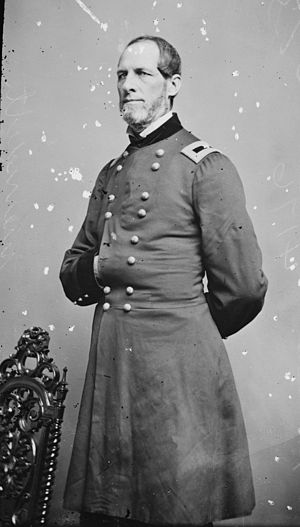
Solomon Meredith
Solomon Meredith
Solomon Meredith var en fremtrædende landmand, politiker og lovhåndhæver fra Indiana, som blev en kontroversiel general i den amerikanske borgerkrig, hvor han kæmpede på Unionens side. Han blev berømt som anfører for den såkaldte Iron Brigade i Army of the Potomac.